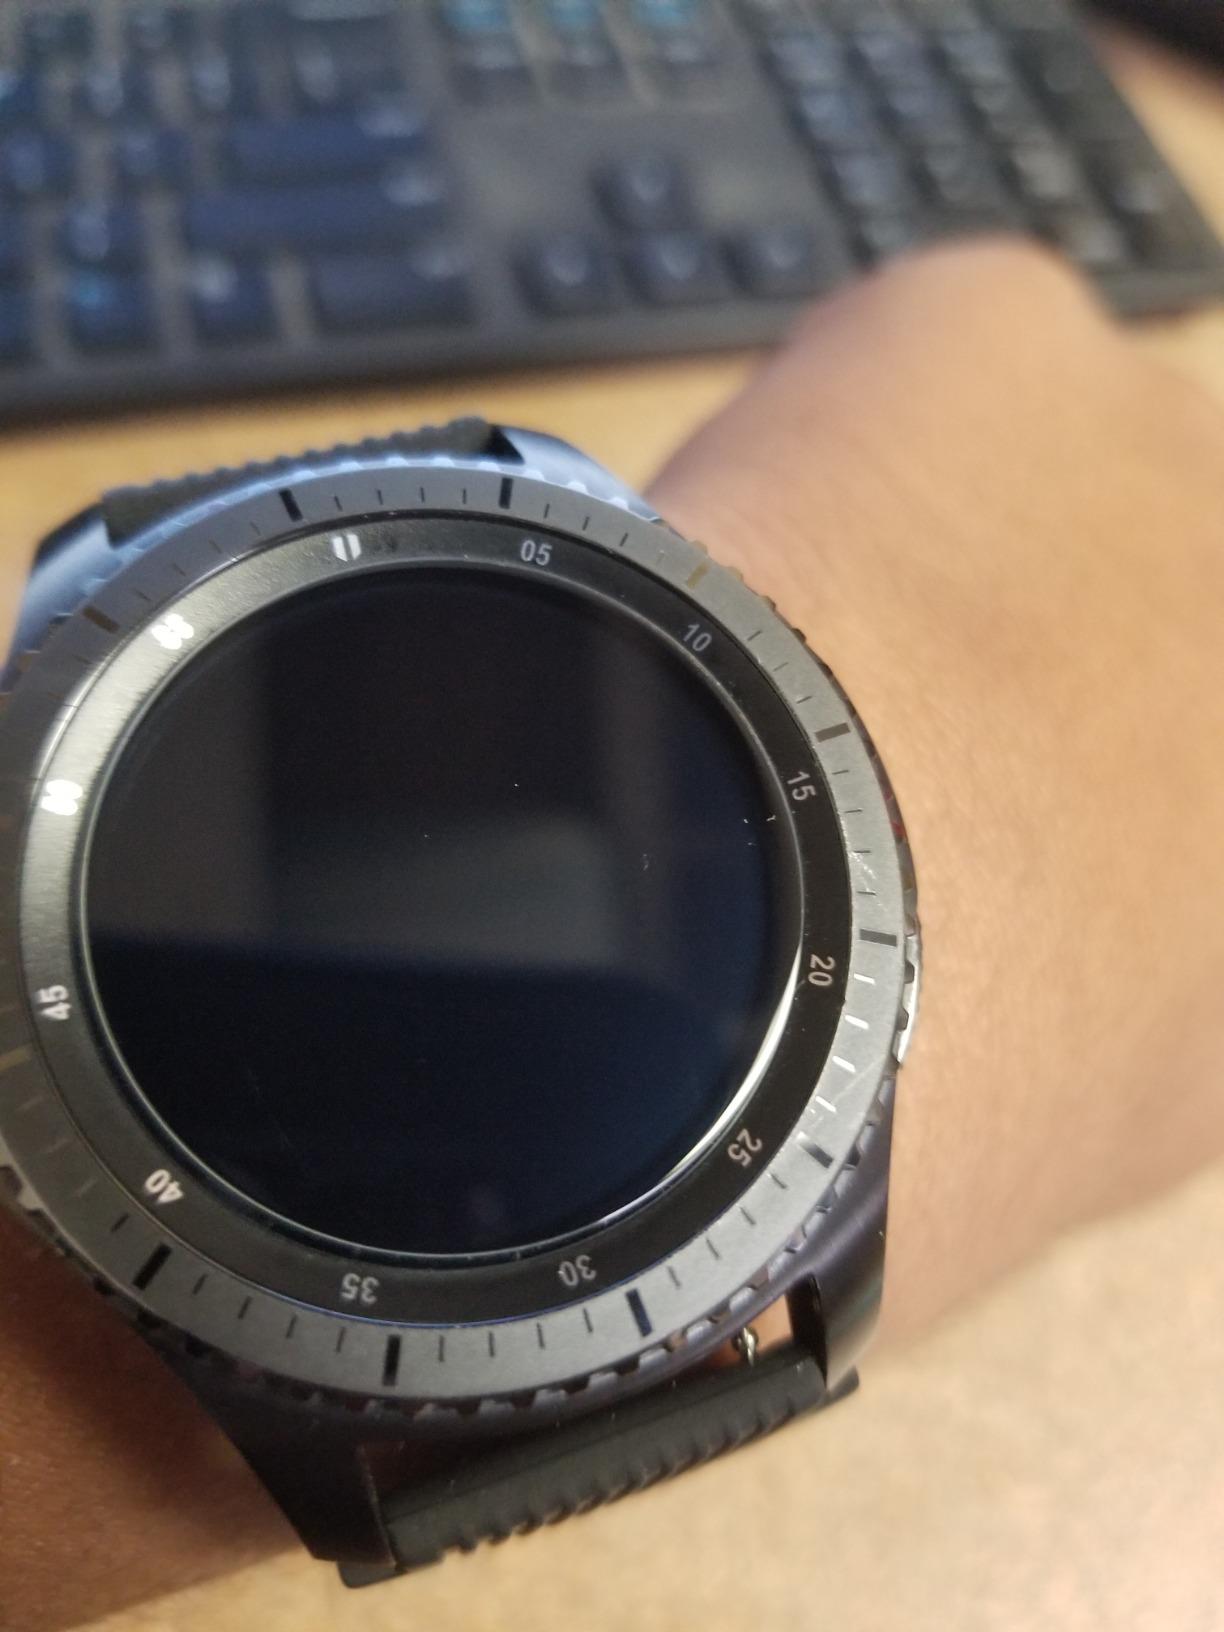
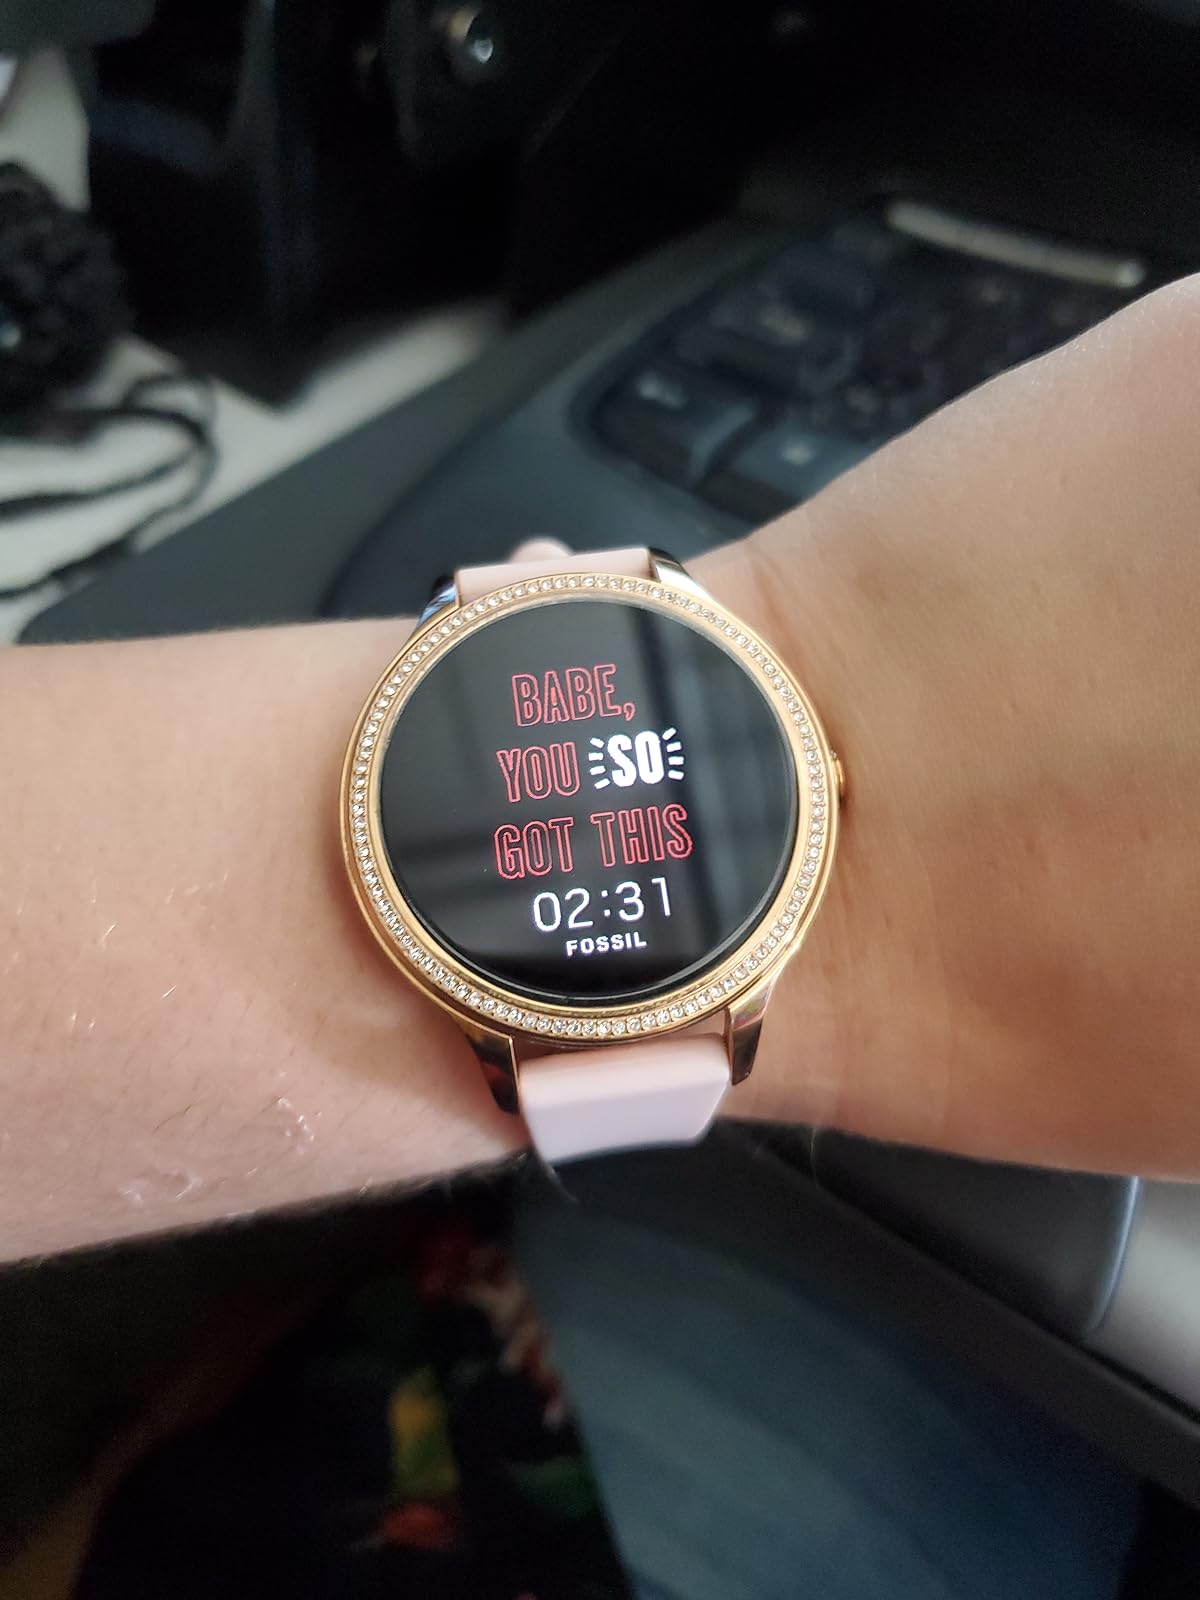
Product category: smartwatch
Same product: no